Question: Please indicate a possible affordance area of bicycle that can be used for sitting on
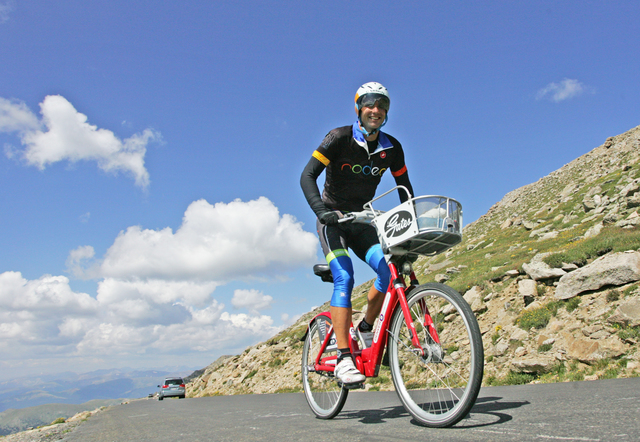
Answer: [308.549, 262.275, 354.553, 285.277]